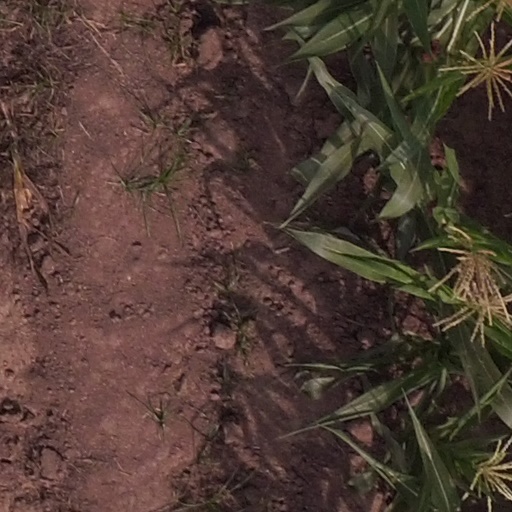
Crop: maize; corn